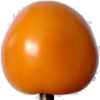
Label: yellow_tomato